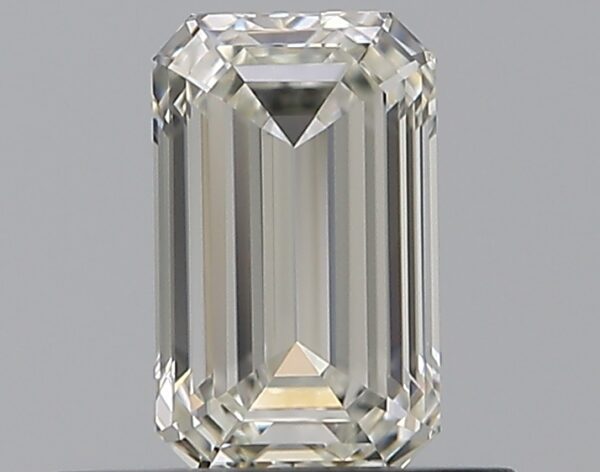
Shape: emerald
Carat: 0.5
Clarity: VVS2
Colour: J
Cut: EX
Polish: EX
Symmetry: VG
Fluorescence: N
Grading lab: GIA
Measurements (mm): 5.77 x 3.52 x 2.38